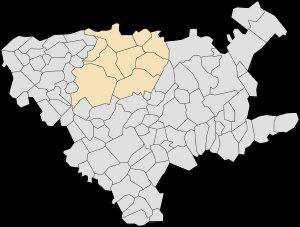
Le canton de Lillers est une division administrative française située dans le département du Pas-de-Calais et la région Hauts-de-France.